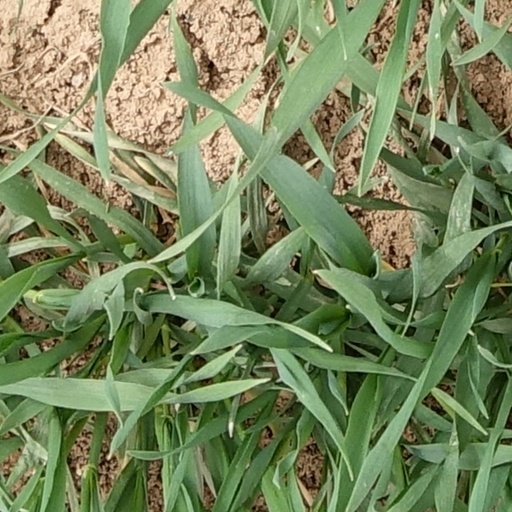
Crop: wheat